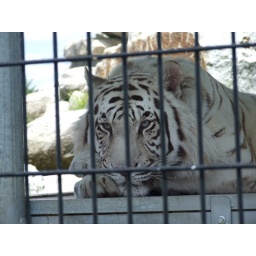
A white tiger in a large, well designed enclosure, lazing the day away on a shade platform.